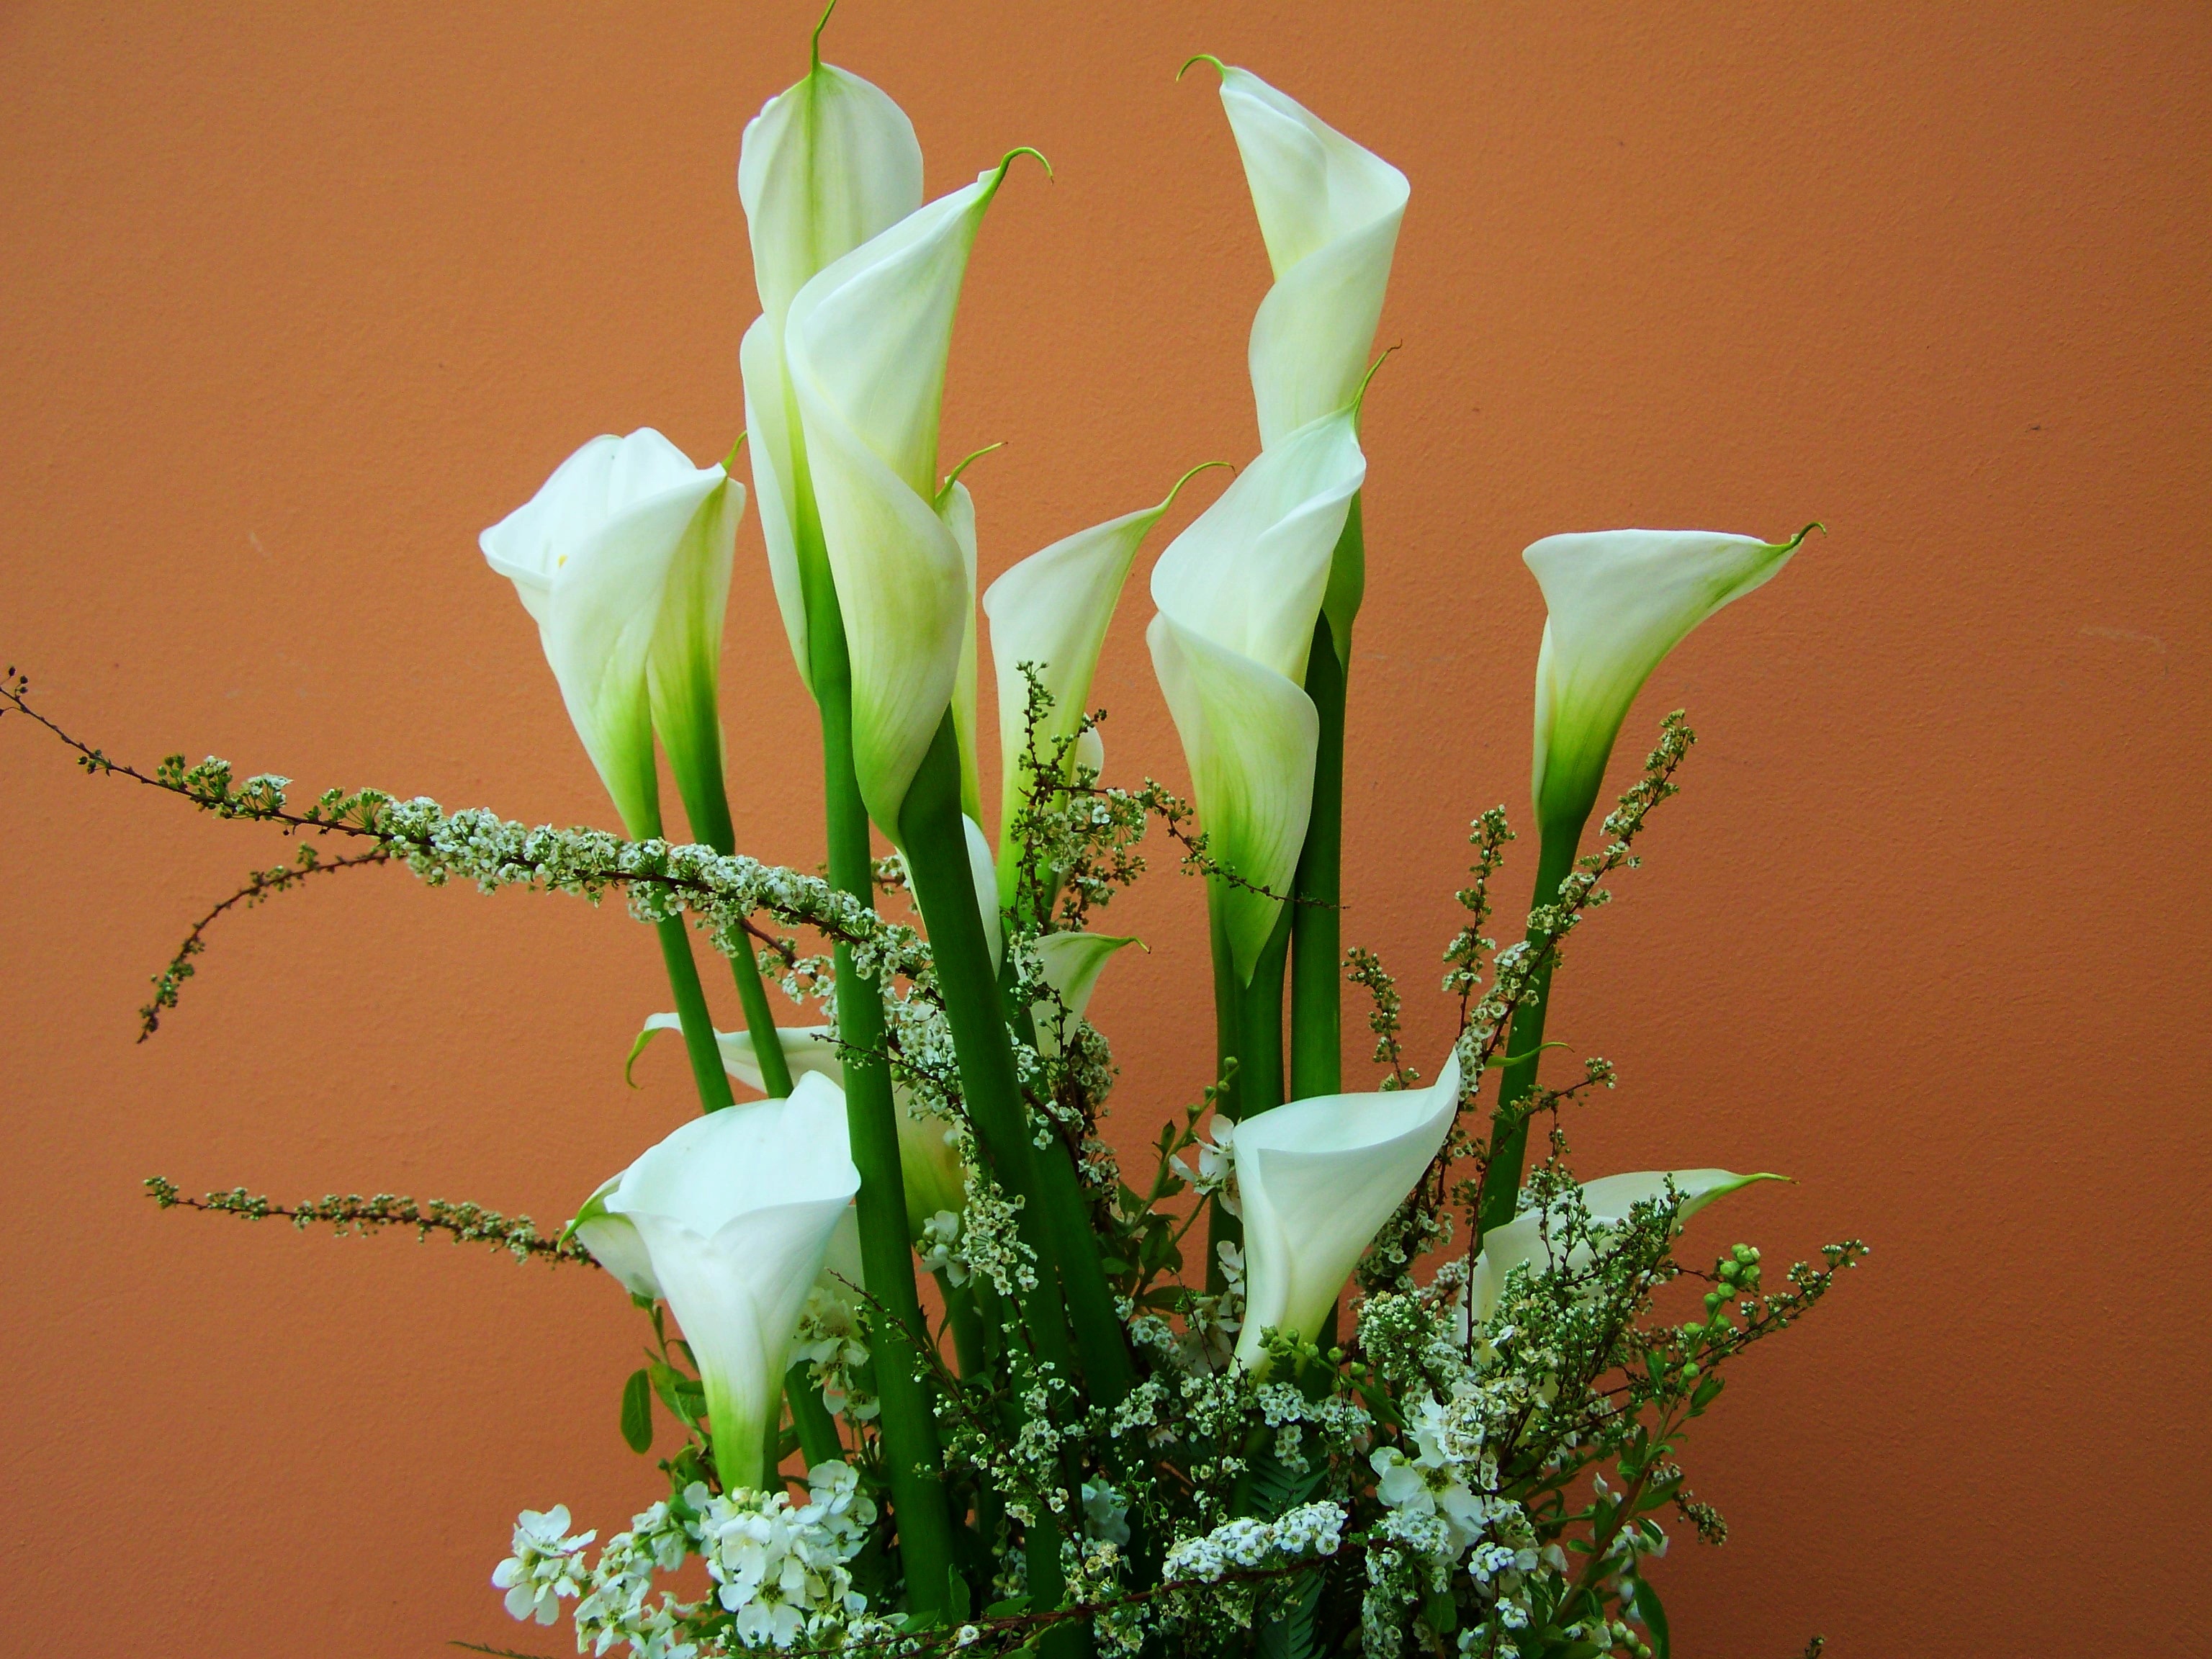
plant, flower, flora, art, cut flower, floristry, gladiolus, arum, flower bouquet, cut flowers, ikebana, floral design, white calla lily, plant stem, flower arranging